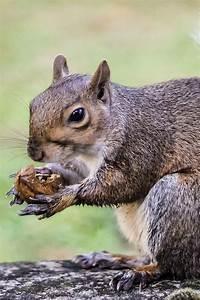
squirrel